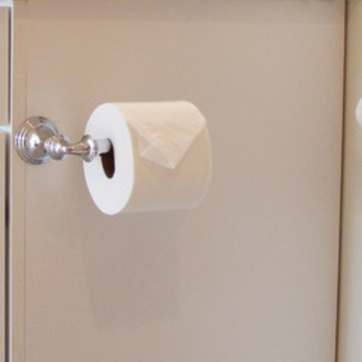
Material: paper